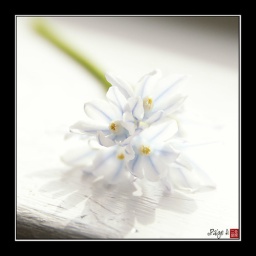
A tiny little flower stem from a tiny little plant that grew from a tiny little bulb in my tiny little garden.